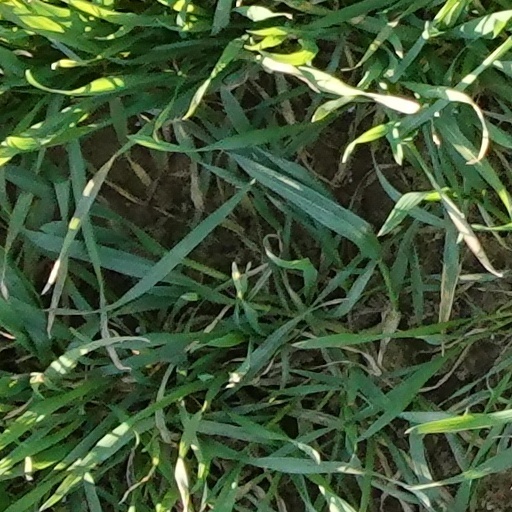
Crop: wheat